South Trenton, New Jersey

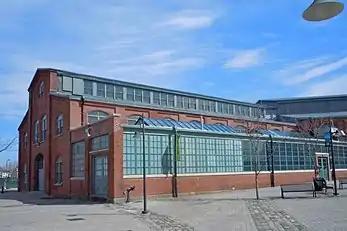
Roebling Machine Shop, oldest building in the Roebling complex, now a museum space

In April 1828, all South Trenton from the Assunpink southward was included in Nottingham Township. Trenton was considered the section north of the creek. Nottingham was divided, however, on April 11, 1842, the territory set off being thenceforth known as Hamilton Township.